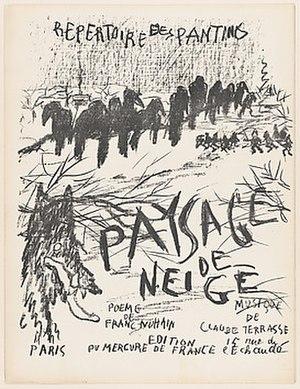
Pierre Bonnard, né le 3 octobre 1867 à Fontenay-aux-Roses et mort le 23 janvier 1947 au Cannet, est un peintre, décorateur, illustrateur, lithographe, graveur et sculpteur français.